Grand Mosque of Bursa

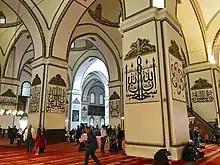
The interior of the mosque

The mosque is a large rectangular building measuring 55 by 69 meters with an interior surface area of 3165.5 square meters. It has three entrances (to the north, west and east), of which the northern entrance is the most monumental. Its interior space is covered by twenty domes arranged in four rows of five that are supported by twelve columns. The space can hold 5000 individuals. A popular tradition holds that Sultan Bayezid I built a mosque of twenty domes instead of building twenty separate mosques which he had promised in return for winning the Battle of Nicopolis in 1396.